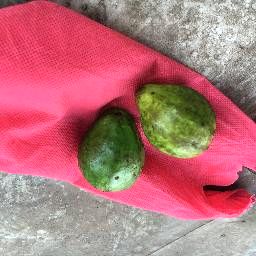
Fruit: Guava
Quality: Good